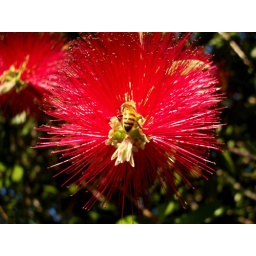
bee in the bottle brush tree